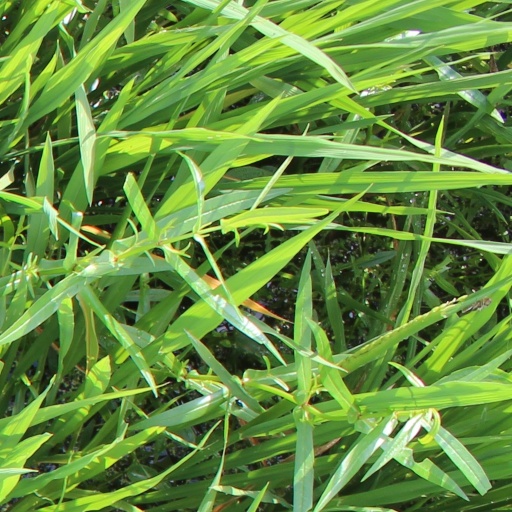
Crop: rice